Landkreis Allenstein

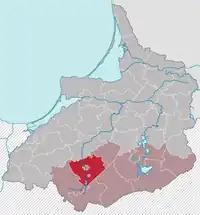

The district of Allenstein was a Prussian district in East Prussia, which existed from 1818 to 1945.